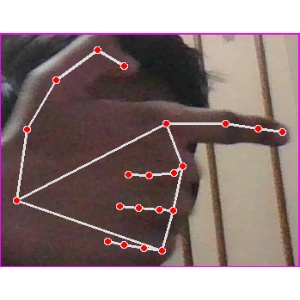
अक्षर: ब